Donald Arseneault

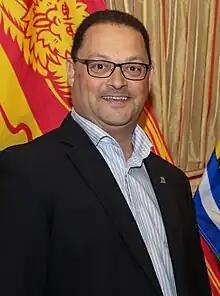
Arsenault in 2017

Donald Arseneault (born in Dalhousie, New Brunswick) is a New Brunswick politician. He is the former Liberal member of the Legislative Assembly of New Brunswick for the riding of Dalhousie-Restigouche East.